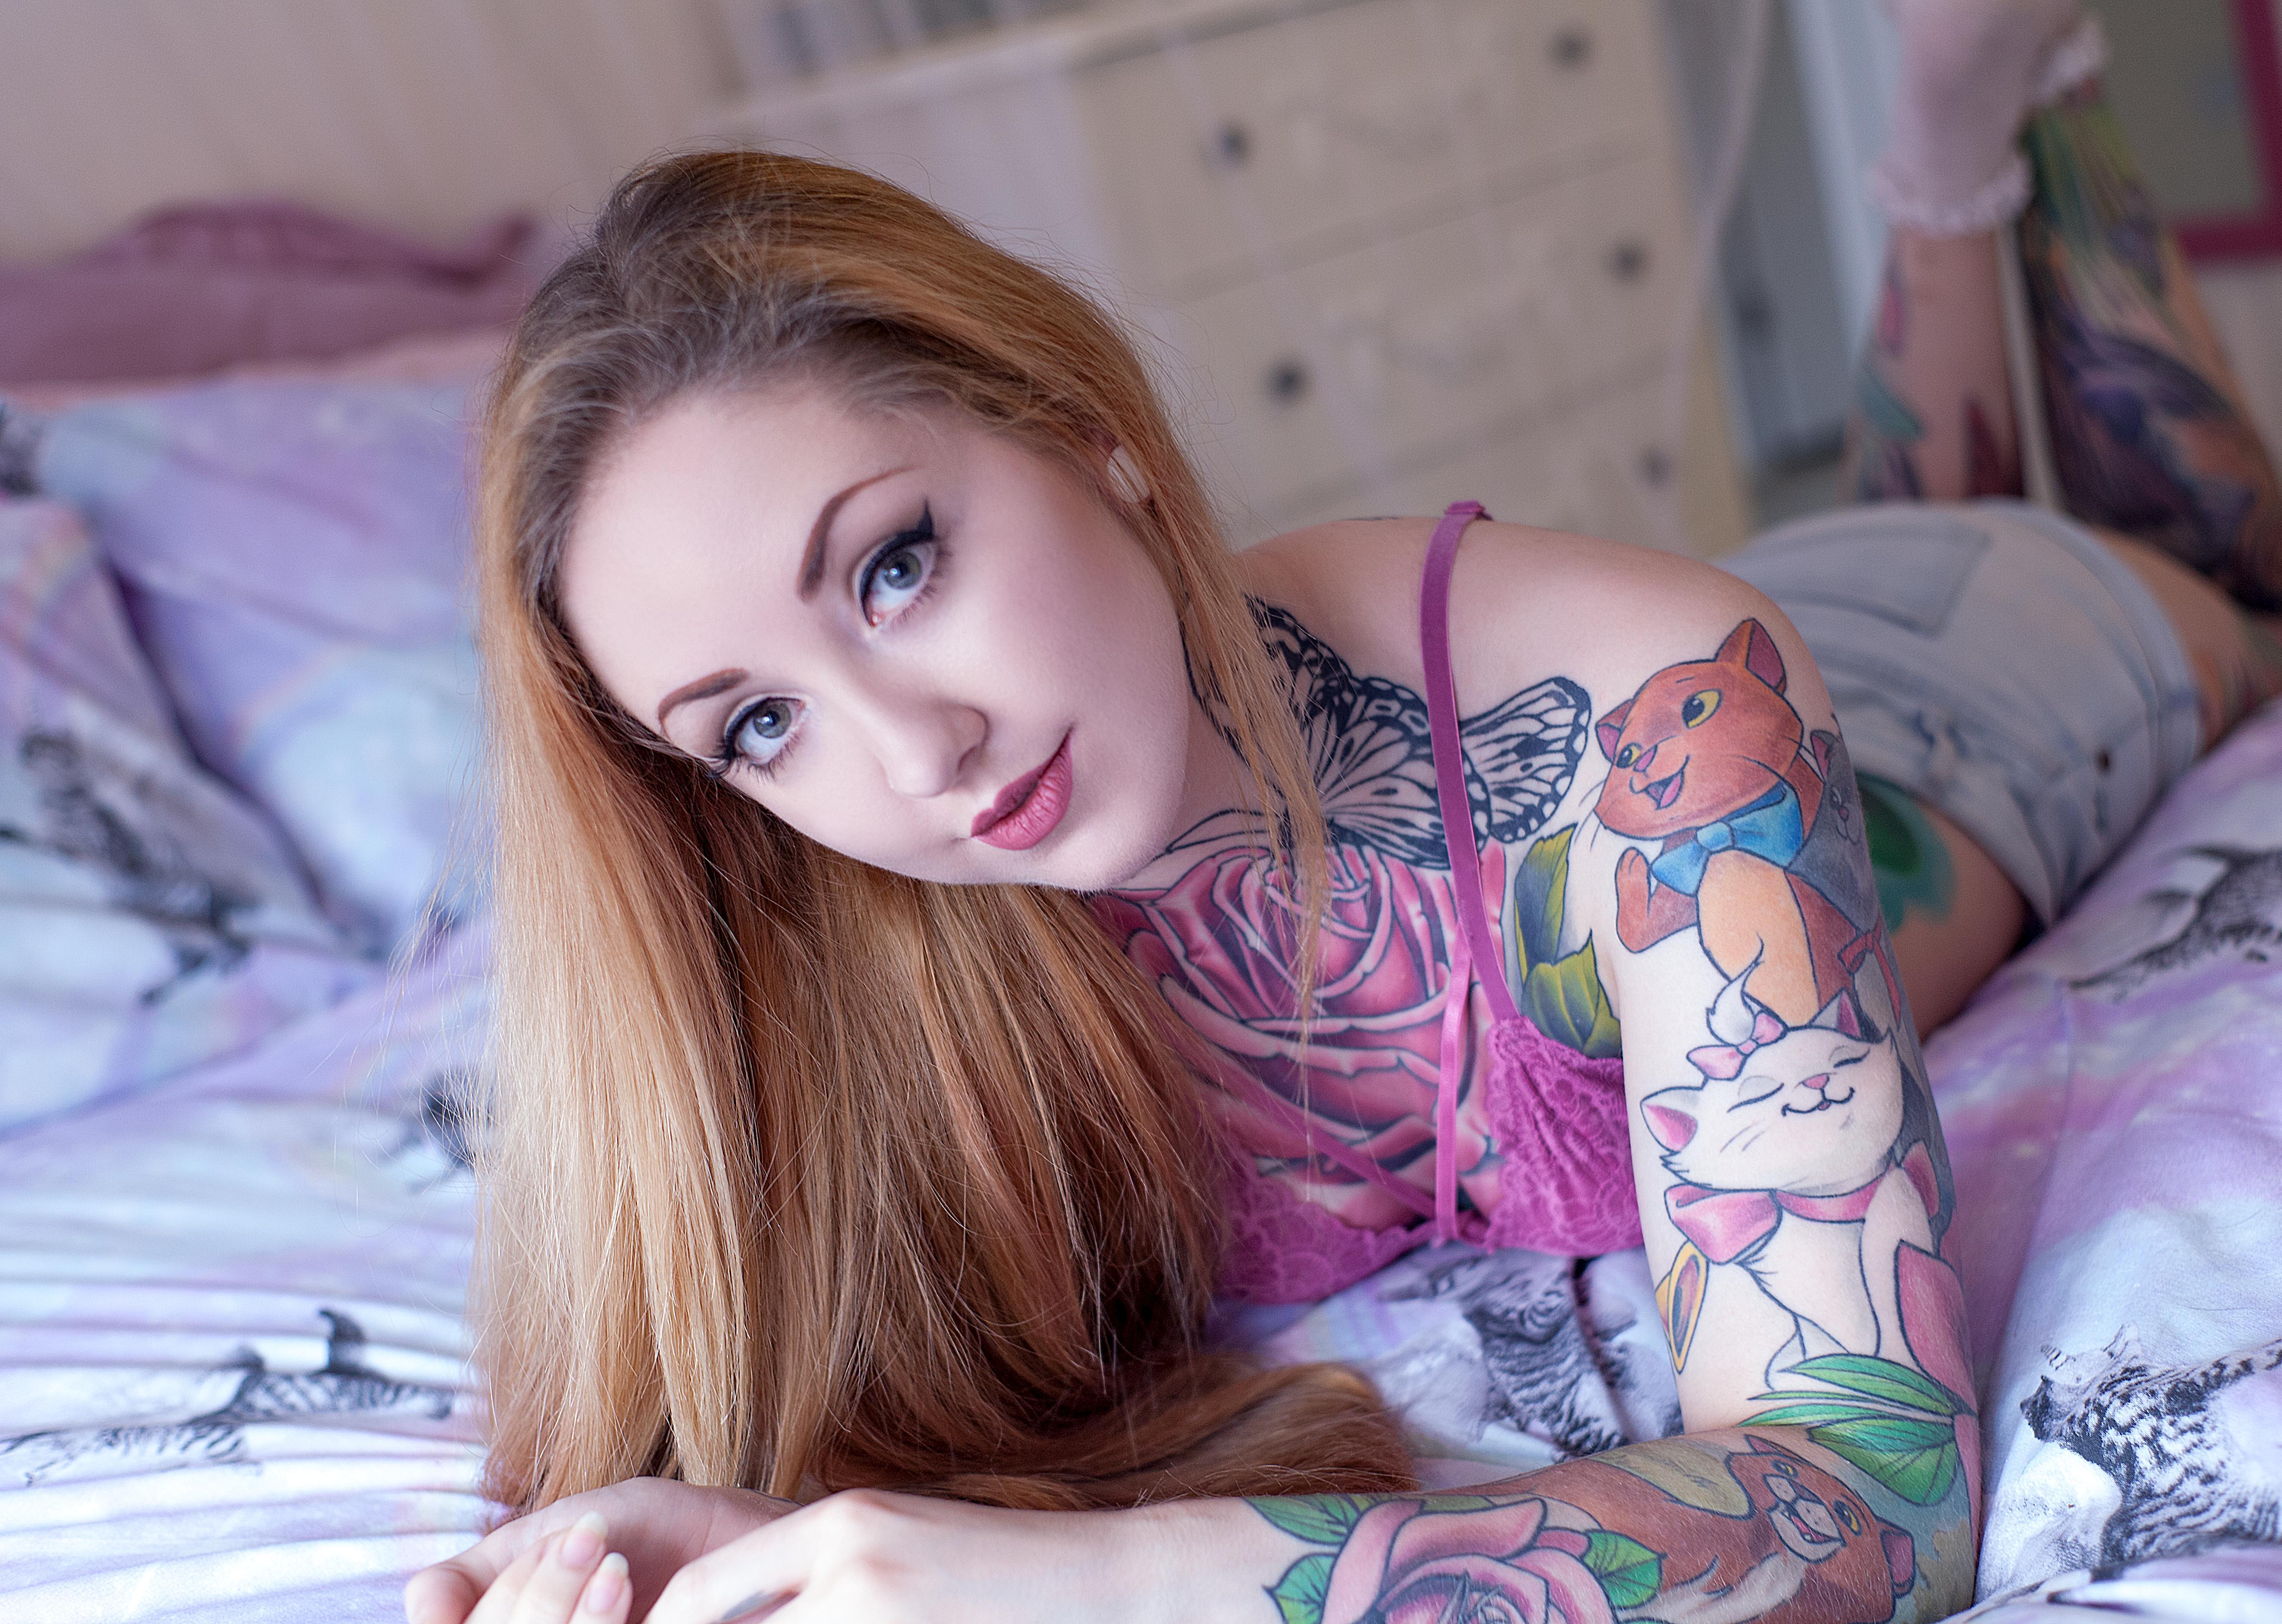
tattoo, person, people, girl, woman, hair, cute, face, beauty, skin, purple, lip, arm, long hair, brown hair, eye, blond, shoulder, leg, smile, model, human leg, flesh